David Cameron

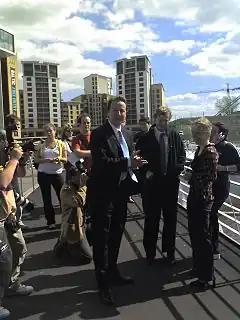

Having been approved for the PPCs' list, Cameron began looking for a seat to contest for the 1997 general election. He was reported to have missed out on selection for Ashford in December 1994, after failing to get to the selection meeting as a result of train delays. In January 1996, when two shortlisted contenders dropped out, Cameron was interviewed and subsequently selected for Stafford, a constituency revised in boundary changes, which was projected to have a Conservative majority. The incumbent Conservative MP, Bill Cash, ran instead in the neighbouring constituency of Stone, where he was re-elected. At the 1996 Conservative Party Conference, Cameron called for tax cuts in the forthcoming Budget to be targeted at the low-paid and to "small businesses where people took money out of their own pockets to put into companies to keep them going". He also said the Party "should be proud of the Tory tax record but that people needed reminding of its achievements ... It's time to return to our tax-cutting agenda. The socialist prime ministers of Europe have endorsed Tony Blair because they want a federal pussy cat and not a British lion."